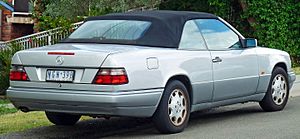
Mercedes-Benz type 124 / Modeloversigt
Mercedes-Benz type 124 var en serie af øvre mellemklassebiler fra Mercedes-Benz, bygget mellem slutningen af 1984 og midten af 1997.